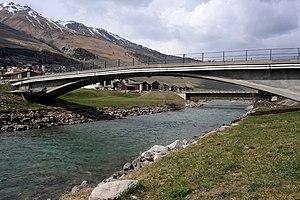
Robert Maillart était un ingénieur en génie civil Suisse, qui a révolutionné les constructions en béton armé.